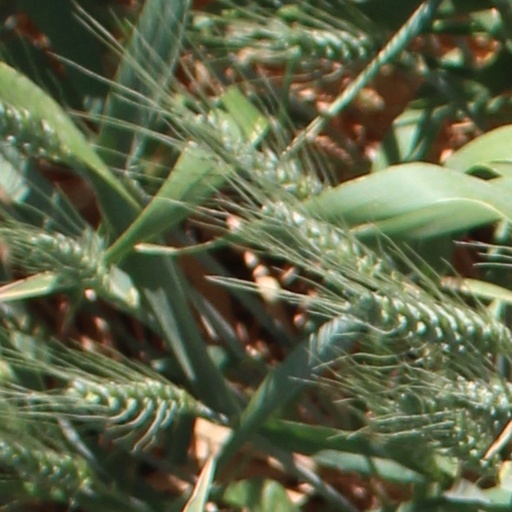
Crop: wheat